Nizhnedevitsk, Nizhnedevitskoye Rural Settlement, Nizhnedevitsky District, Voronezh Oblast

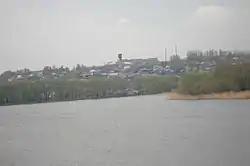
Panorama of Nizhnedevitsk

Nizhnedevitsk is a rural locality (a selo) and the administrative center of Nizhnedevitsky District of Voronezh Oblast, Russia. Population: